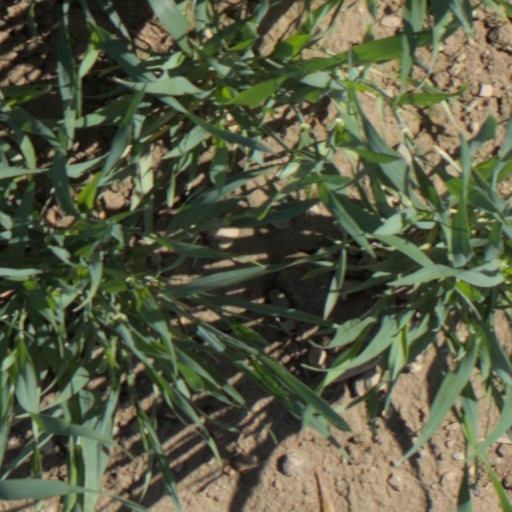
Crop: wheat